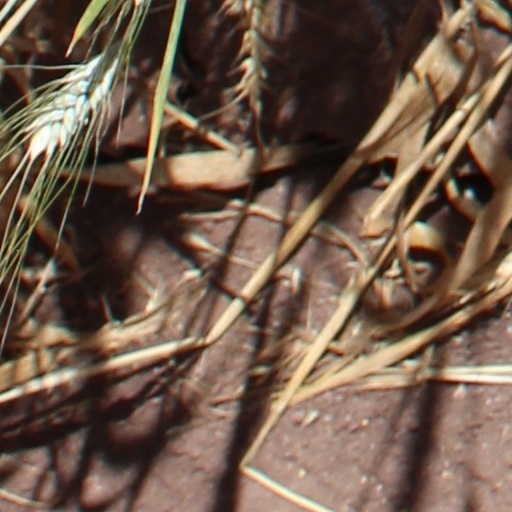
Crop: wheat